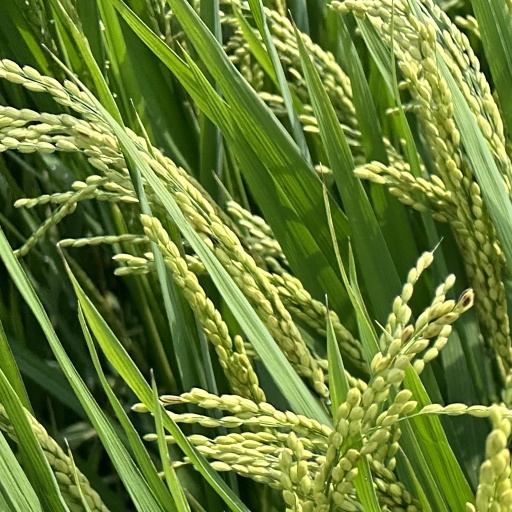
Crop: rice